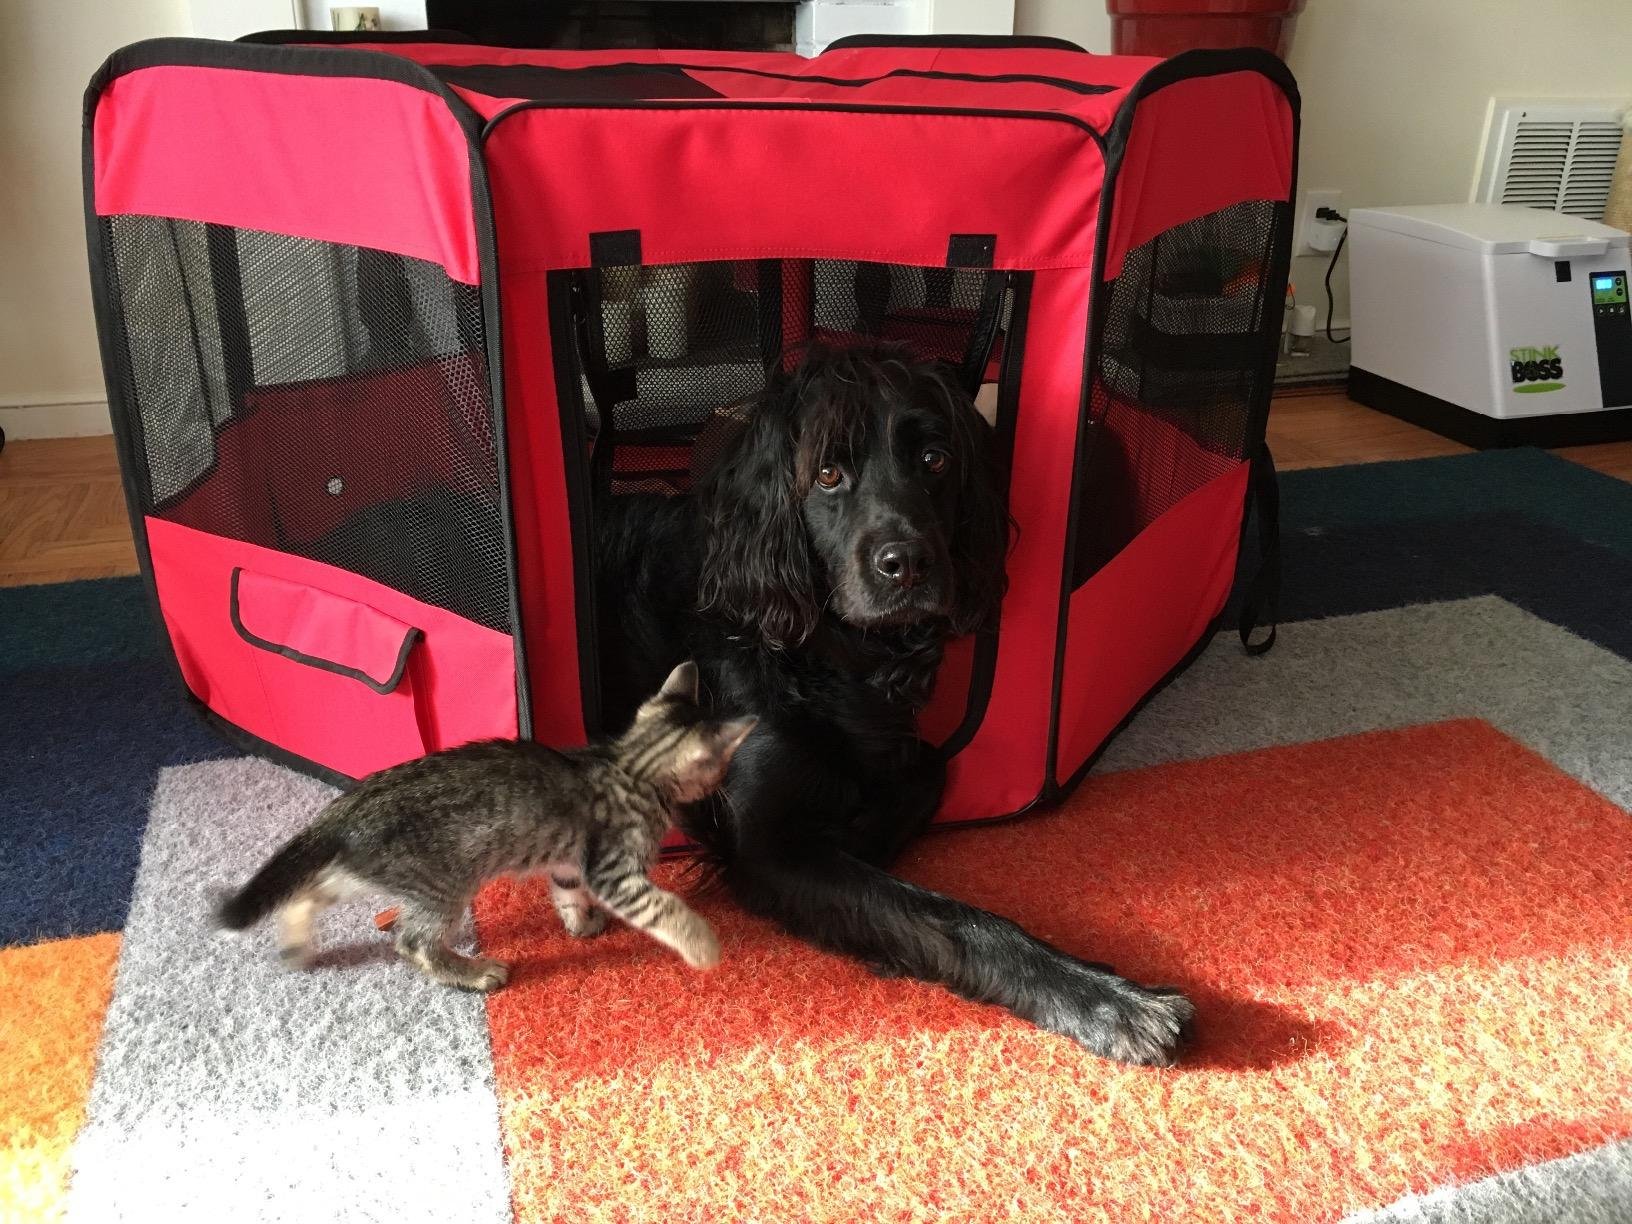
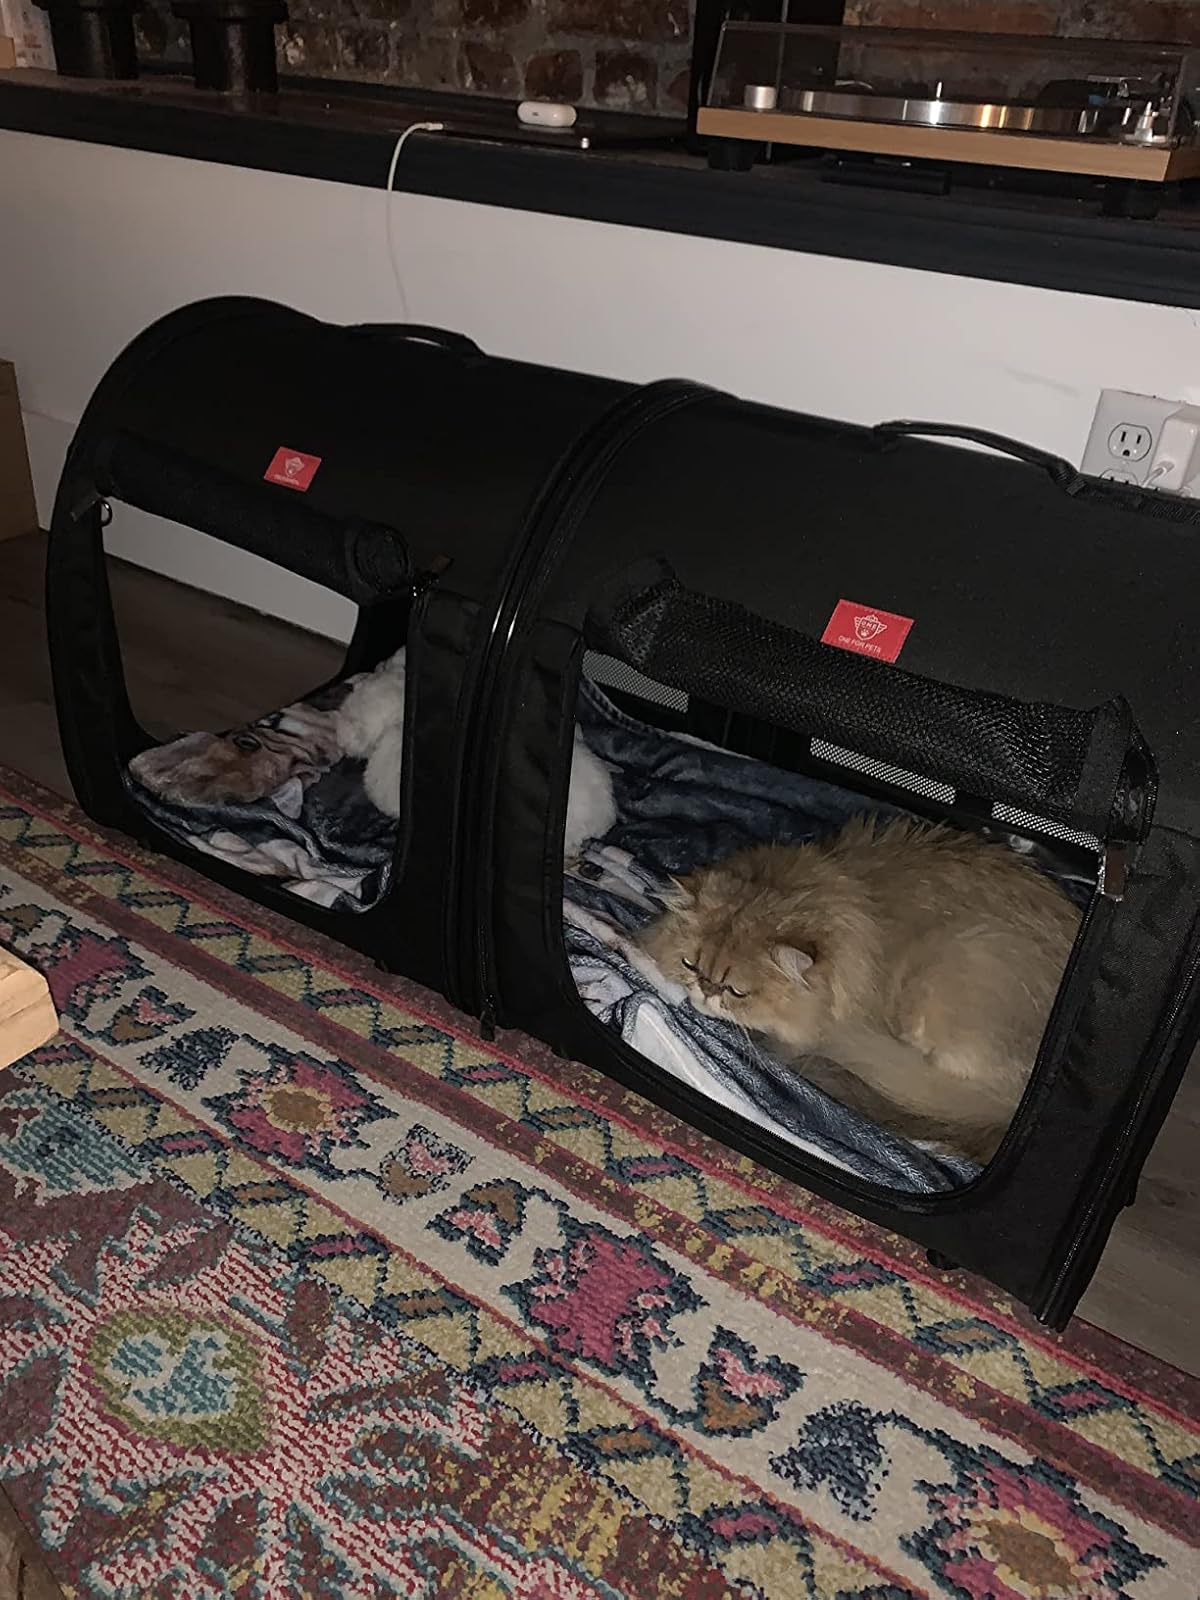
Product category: items_kennel
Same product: no